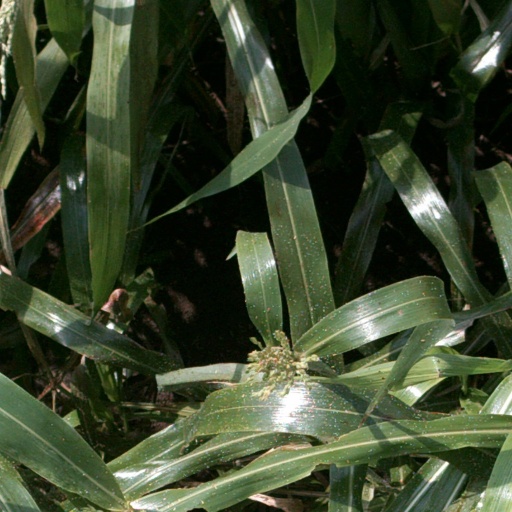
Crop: sorghum